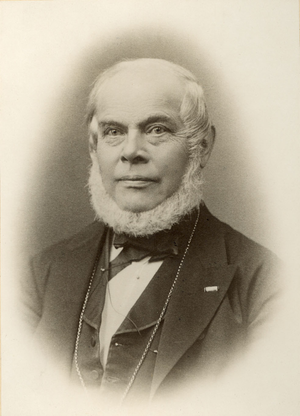
L.A. Colding / Virke som fysiker og ingeniør
Ludvig August Colding
Ludvig August Colding var en dansk ingeniør og fysiker, der parallelt med James Prescott Joule og Julius Robert von Mayer formulerede termodynamikkens første lov og fik international berømmelse. Samtidig udøvede han en omfattende ingeniørvirksomhed i København.